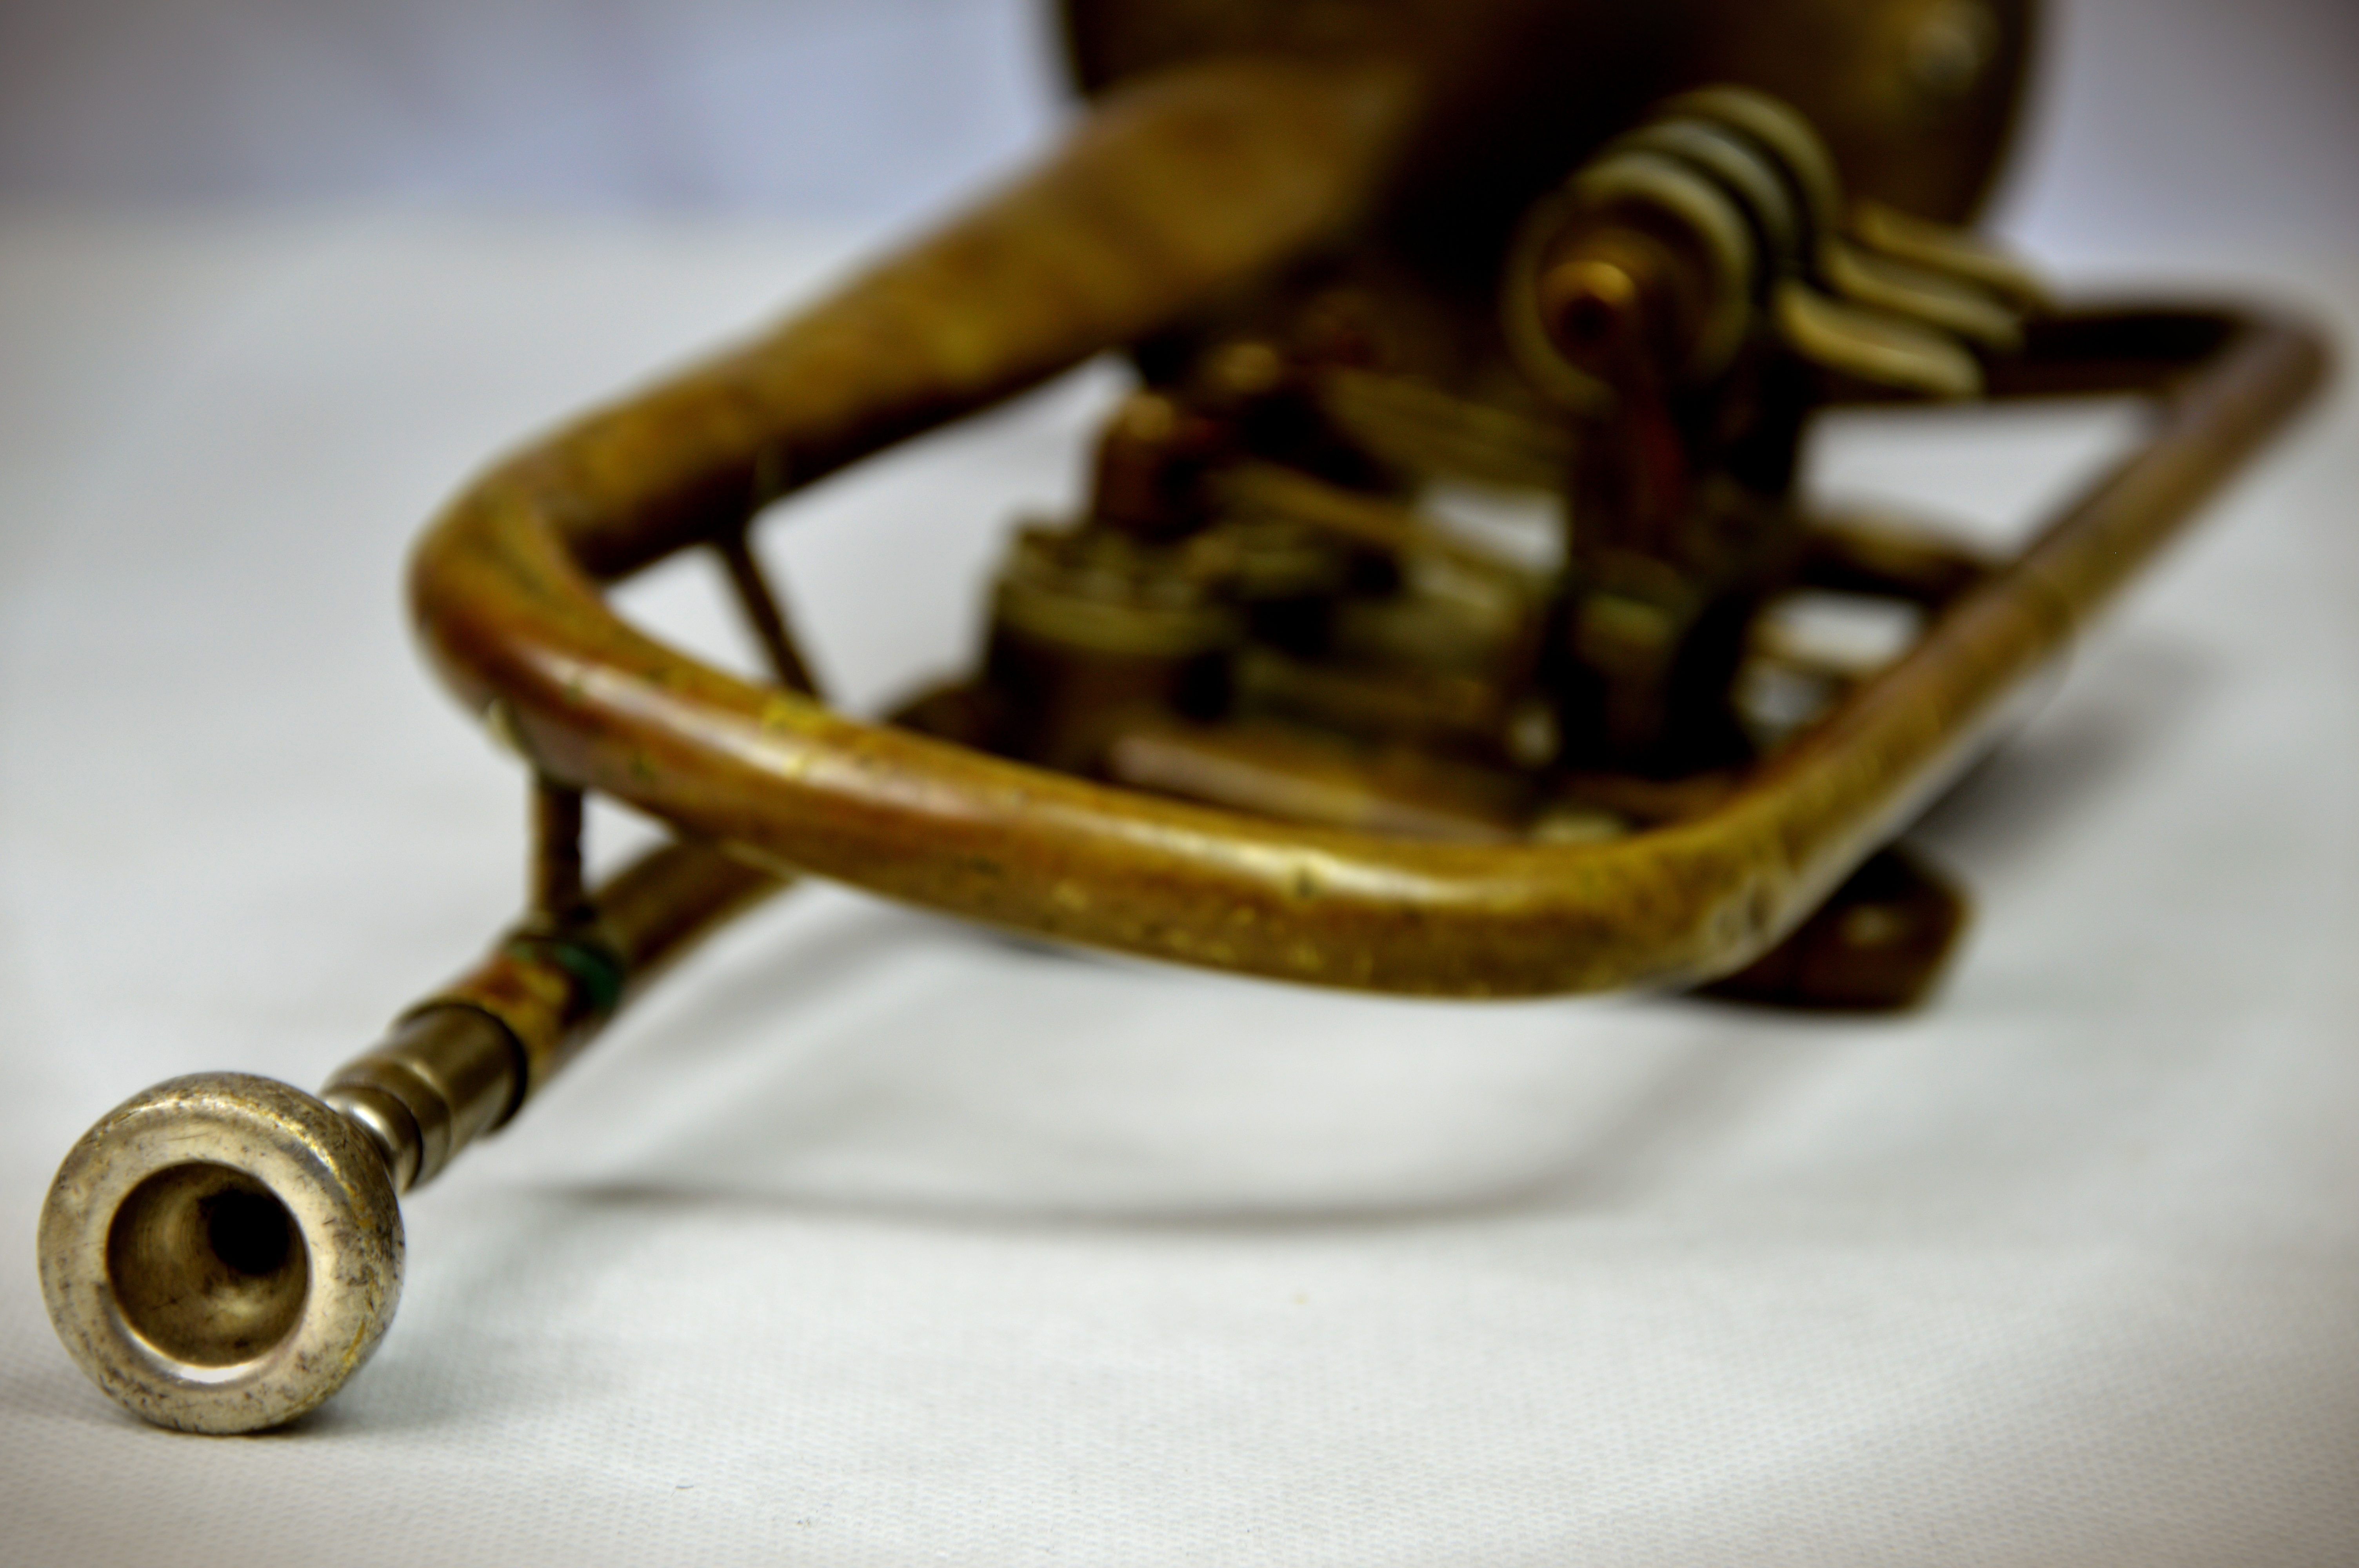
antique, play, instrument, metal, toy, material, miniature, brass, iron, trumpet